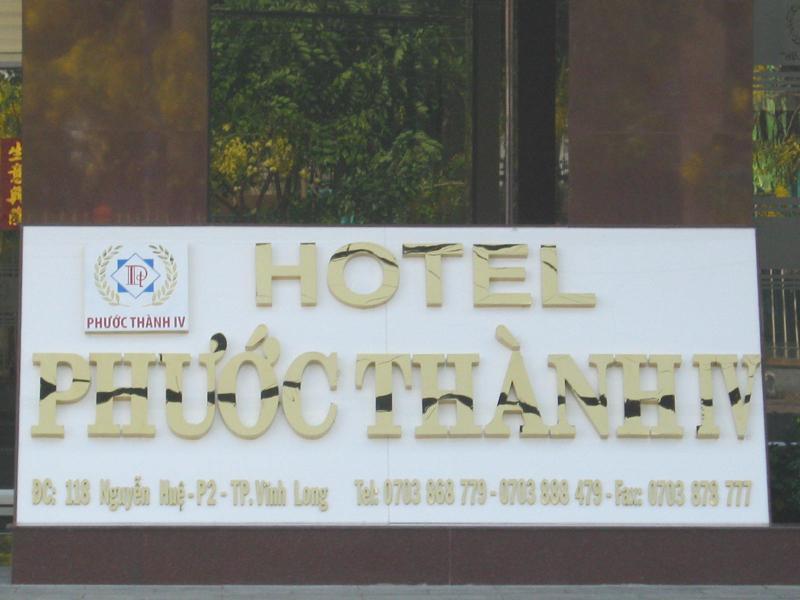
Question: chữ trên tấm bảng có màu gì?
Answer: màu vàng